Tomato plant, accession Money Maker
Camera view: horizontal (90 deg, fisheye); turntable rotation: 330 degrees
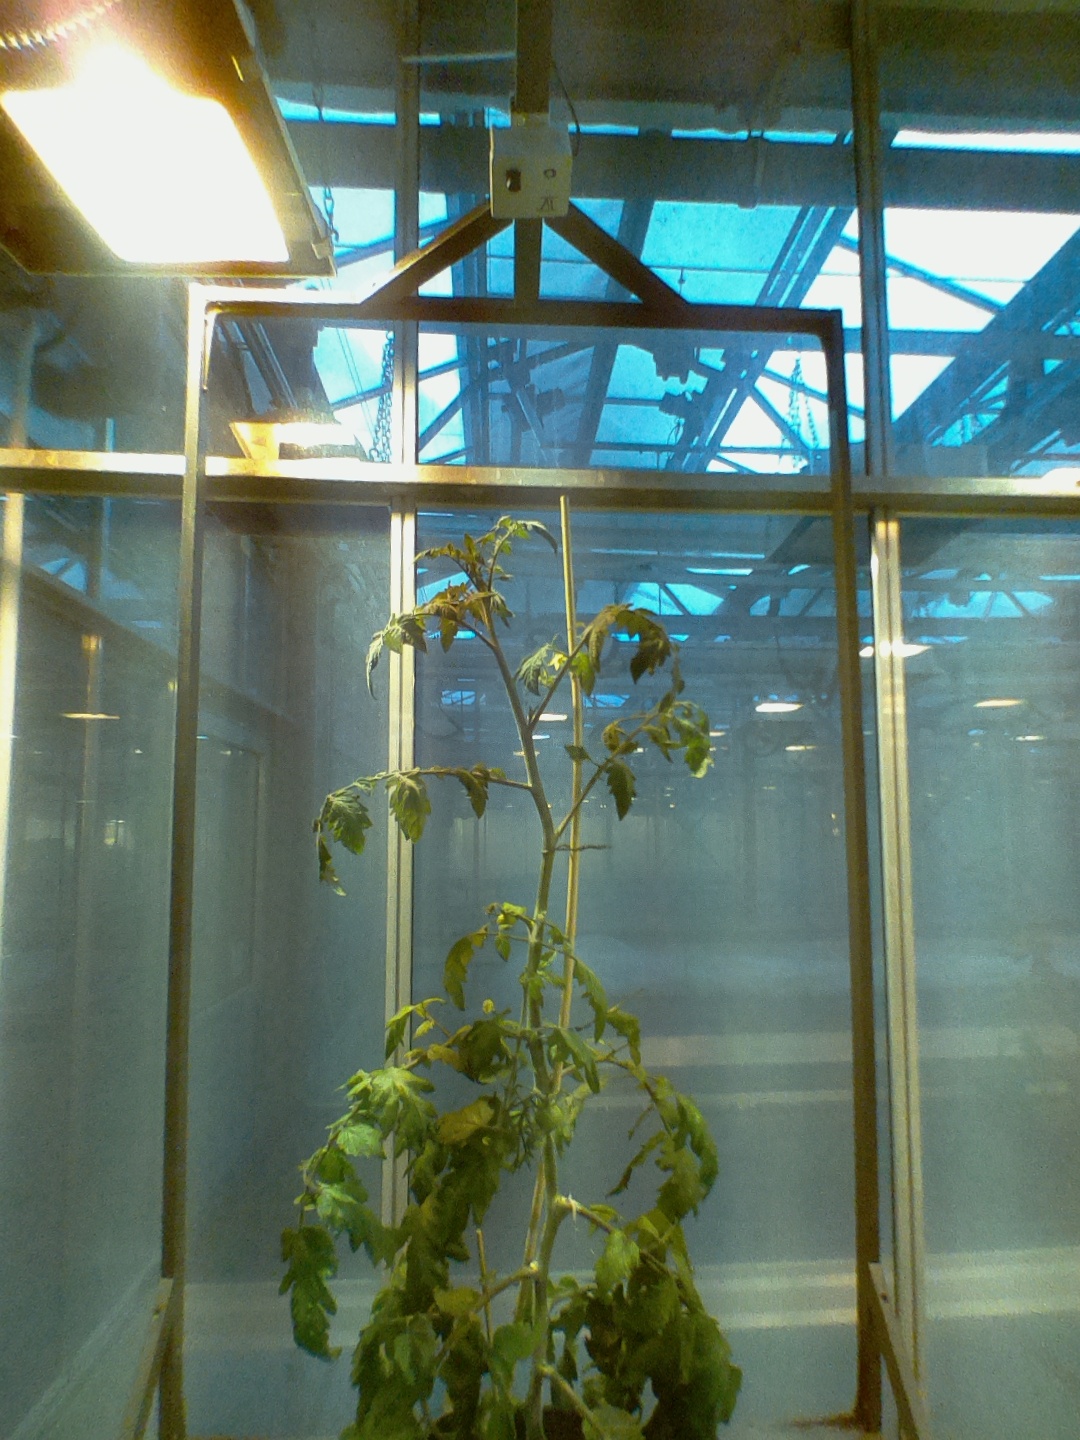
BBCH growth stage 71: 10%-20% of final fruit size